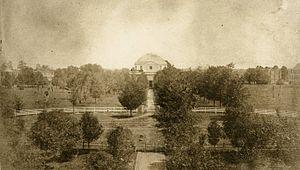
Le raid de Wilson est une opération de cavalerie en Alabama et en Géorgie pendant les mois de mars et avril 1865, à la fin de la guerre de Sécession. Le brigadier général James H. Wilson conduit son corps de cavalerie de l'armée de l'Unions pour détruire les installations manufacturières du Sud et est opposé sans succès par une force beaucoup plus petite du lieutenant général confédéré Nathan Bedford Forrest.